Art pop

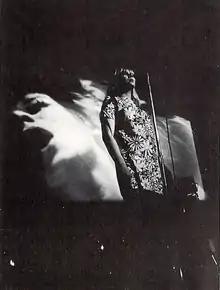
Multimedia performance of Warhol's Exploding Plastic Inevitable featuring Nico (right), 1966.

Another chief influence on the development of art pop was the Pop art movement. The term "pop art", first coined to describe the aesthetic value of mass-produced goods, was directly applicable to the contemporary phenomenon of rock and roll (including Elvis Presley, an early Pop art icon). According to Frith: "[Pop art] turned out to signal the end of Romanticism, to be an art without artists. Progressive rock was the bohemians' last bet [...] In this context the key Pop art theorist was not [Richard] Hamilton or any of the other British artists who, for all their interest in the mass market, remained its academic admirers only, but Andy Warhol. For Warhol the significant issue wasn't the relative merits of 'high' and 'low' art but the relationship between "all" art and 'commerce'." Warhol's Factory house band the Velvet Underground was an American group who emulated Warhol's art/pop synthesis, echoing his emphasis on simplicity, and pioneering a modernist avant-garde approach to art rock that ignored the conventional hierarchies of artistic representation.